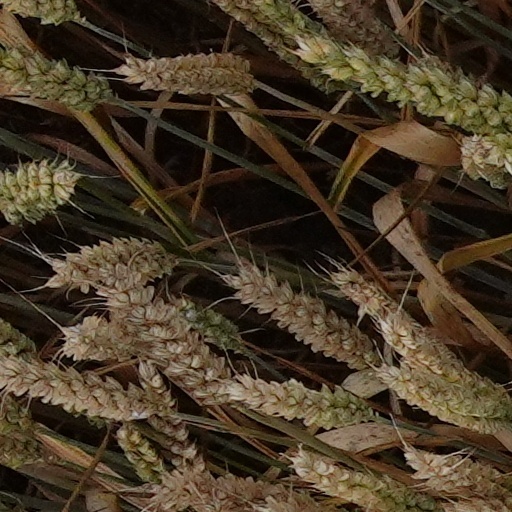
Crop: wheat